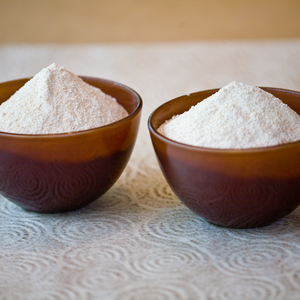
La farine est une poudre obtenue en broyant et en moulant des céréales ou d'autres produits agricoles alimentaires solides, souvent des graines. La farine issue de céréales contenant du gluten, comme le blé, est l'un des principaux éléments de l'alimentation de certains peuples du monde. D'autres peuples encore utilisent des céréales comme le maïs pour s'alimenter et faire de la farine Elle est à la base de la fabrication des pains, des pâtes, des crêpes, des pâtisseries et de plusieurs mets.